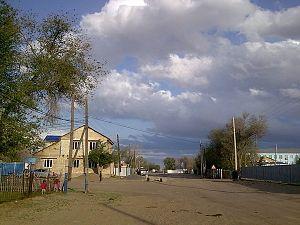
Chalkar est une ville de l'Oblys d'Aktioubé au Kazakhstan,